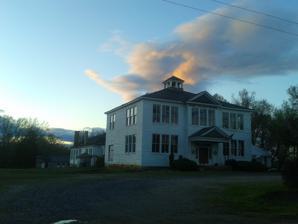
Building: Hamilton High School (Cartersville, Virginia)
Country: United States of America
Year built: 1910
United States historic place Hamilton High School U.S. National Register of Historic Places Virginia Landmarks Register Hamilton High School at dusk, April 2017 Show map of Virginia Show map of the United States Location 1925 Cartersville Rd., Cartersville, Virginia Coordinates 37°39′30″N 78°7′39″W / 37.65833°N 78.12750°W / 37.65833; -78.12750 Area 5 acres (2.0 ha) Built 1910 Architect Dickenson, C.W. (Superintendent) Architectural style Classical Revival NRHP reference No. 07001136 VLR No. 024-0105 Significant dates Added to NRHP October 31, 2007 Designated VLR September 5, 2007 Hamilton High School is a historic high school building complex located at Cartersville, Cumberland County, Virginia , USA. History It was constructed in 1910 and is a two-story wood-frame building, constructed in a local adaptation of the Classical Revival style. It has a hipped roof topped by a bell tower / cupola and is two bays deep and three bays wide, with an exterior footprint of 50 feet by 57 feet. An auditorium annex was added about 1925. A second annex, an agricultural classroom building now referred to as "the cannery" was added to the property about 1930, and the Wayside School (c. 1879), a one-room schoolhouse that was moved to the property from the vicinity of nearby Sportsmen's Lake between about 1935 and 1945. It was listed on the National Register of Historic Places in 2007. References